Juan de Velasco

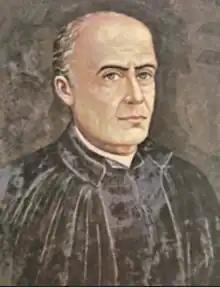

Juan de Velasco y Pérez Petroche (1727–1792) was an 18th-century Jesuit priest, historian, and professor of philosophy and theology from the Royal Audience of Quito. He was born in Riobamba to Juan de Velasco y López de Moncayo and to María Pérez Petroche. Among the universities where he taught was the Universidad de San Marcos in Lima in the Viceroyalty of Peru. He is best known for his history book "Historia del Reino de Quito", although he also wrote books in fields other than history, such as physics textbooks and poetry anthologies.